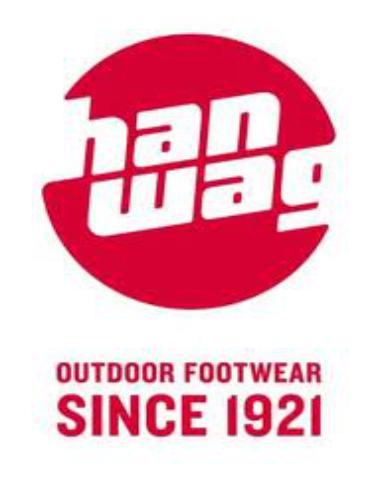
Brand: Hanwag
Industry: Sports